Easter Ross

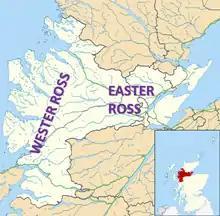
Location of Wester Ross and Easter Ross within Scotland.

Easter Ross is a loosely defined area in the east of Ross, Highland, Scotland.